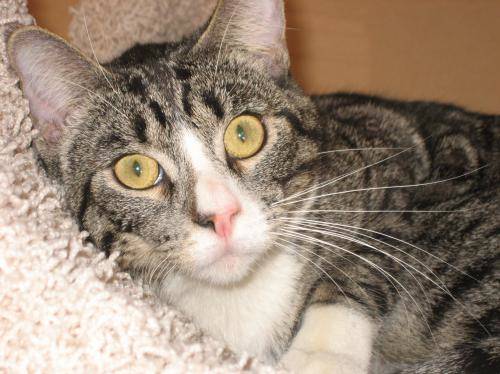
Label: cat